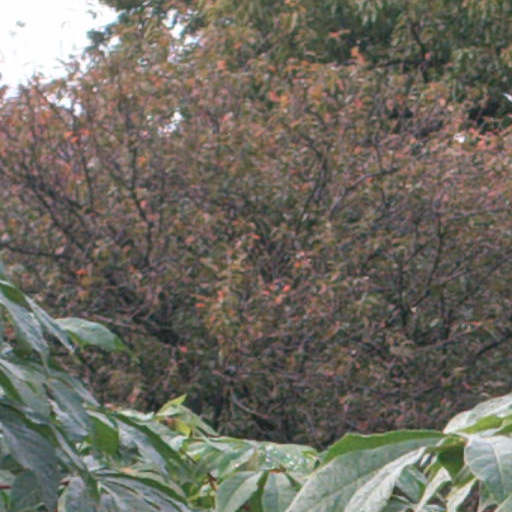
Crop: cassava